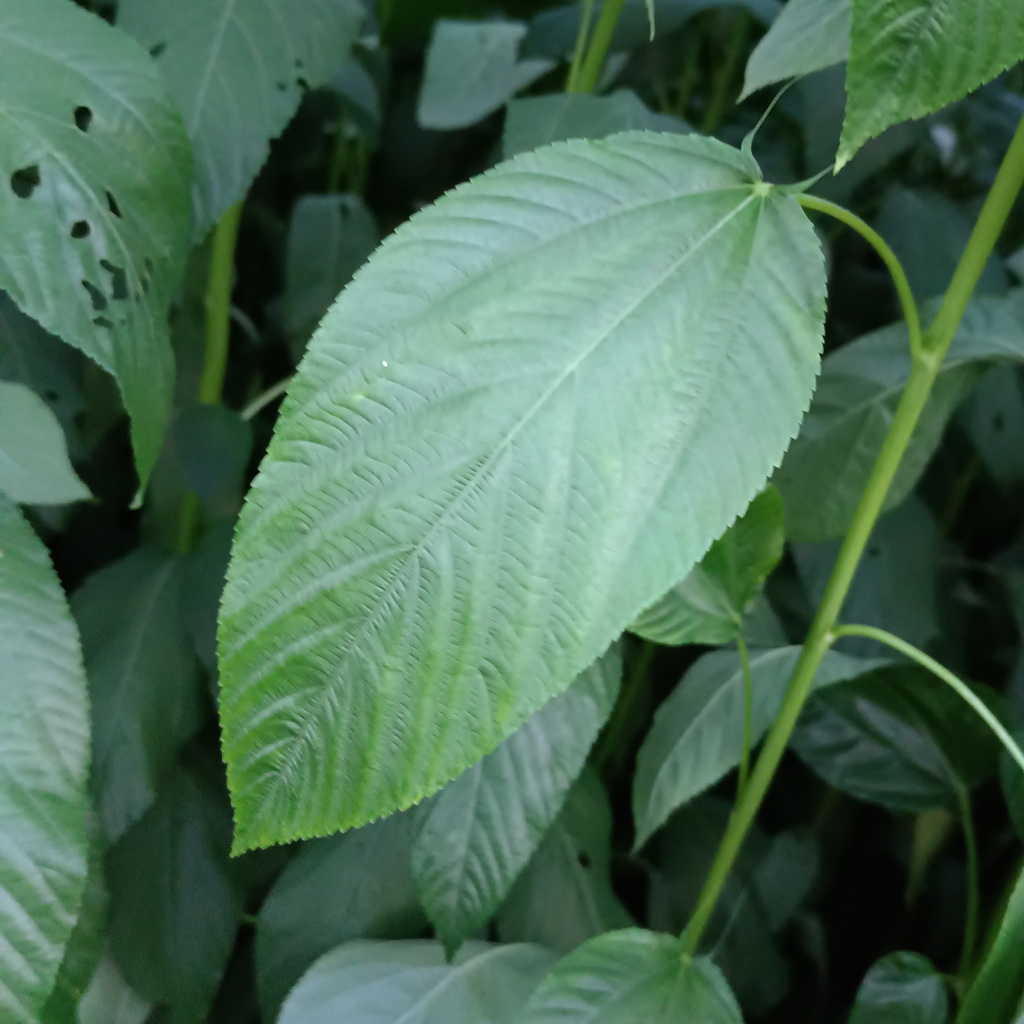
Label: Fresh